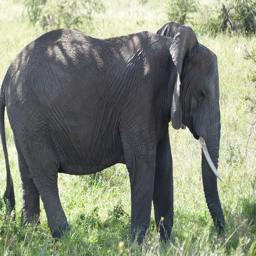
A single elephant alone in a natural habitat.
An elephant standing in the shade in the grass
A large elephant standing in a grassy field.
The elephant in the grass is heading for the water source.
a large elephant is standing in a field